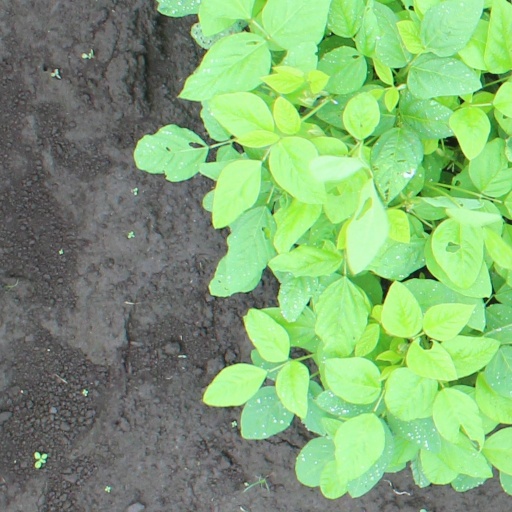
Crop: soybean